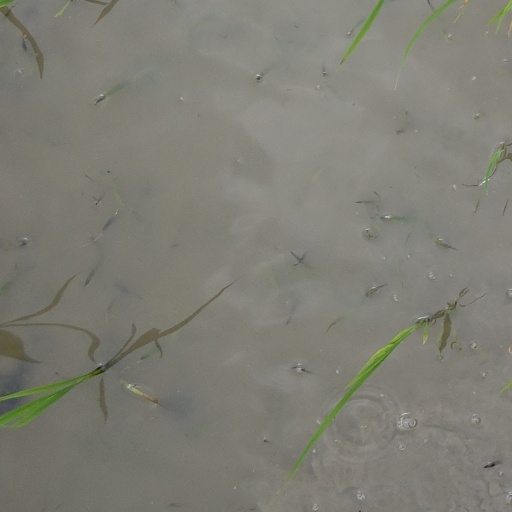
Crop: rice